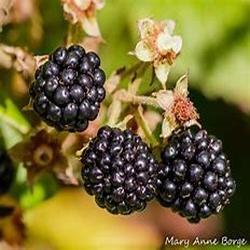
Label: Blackberry